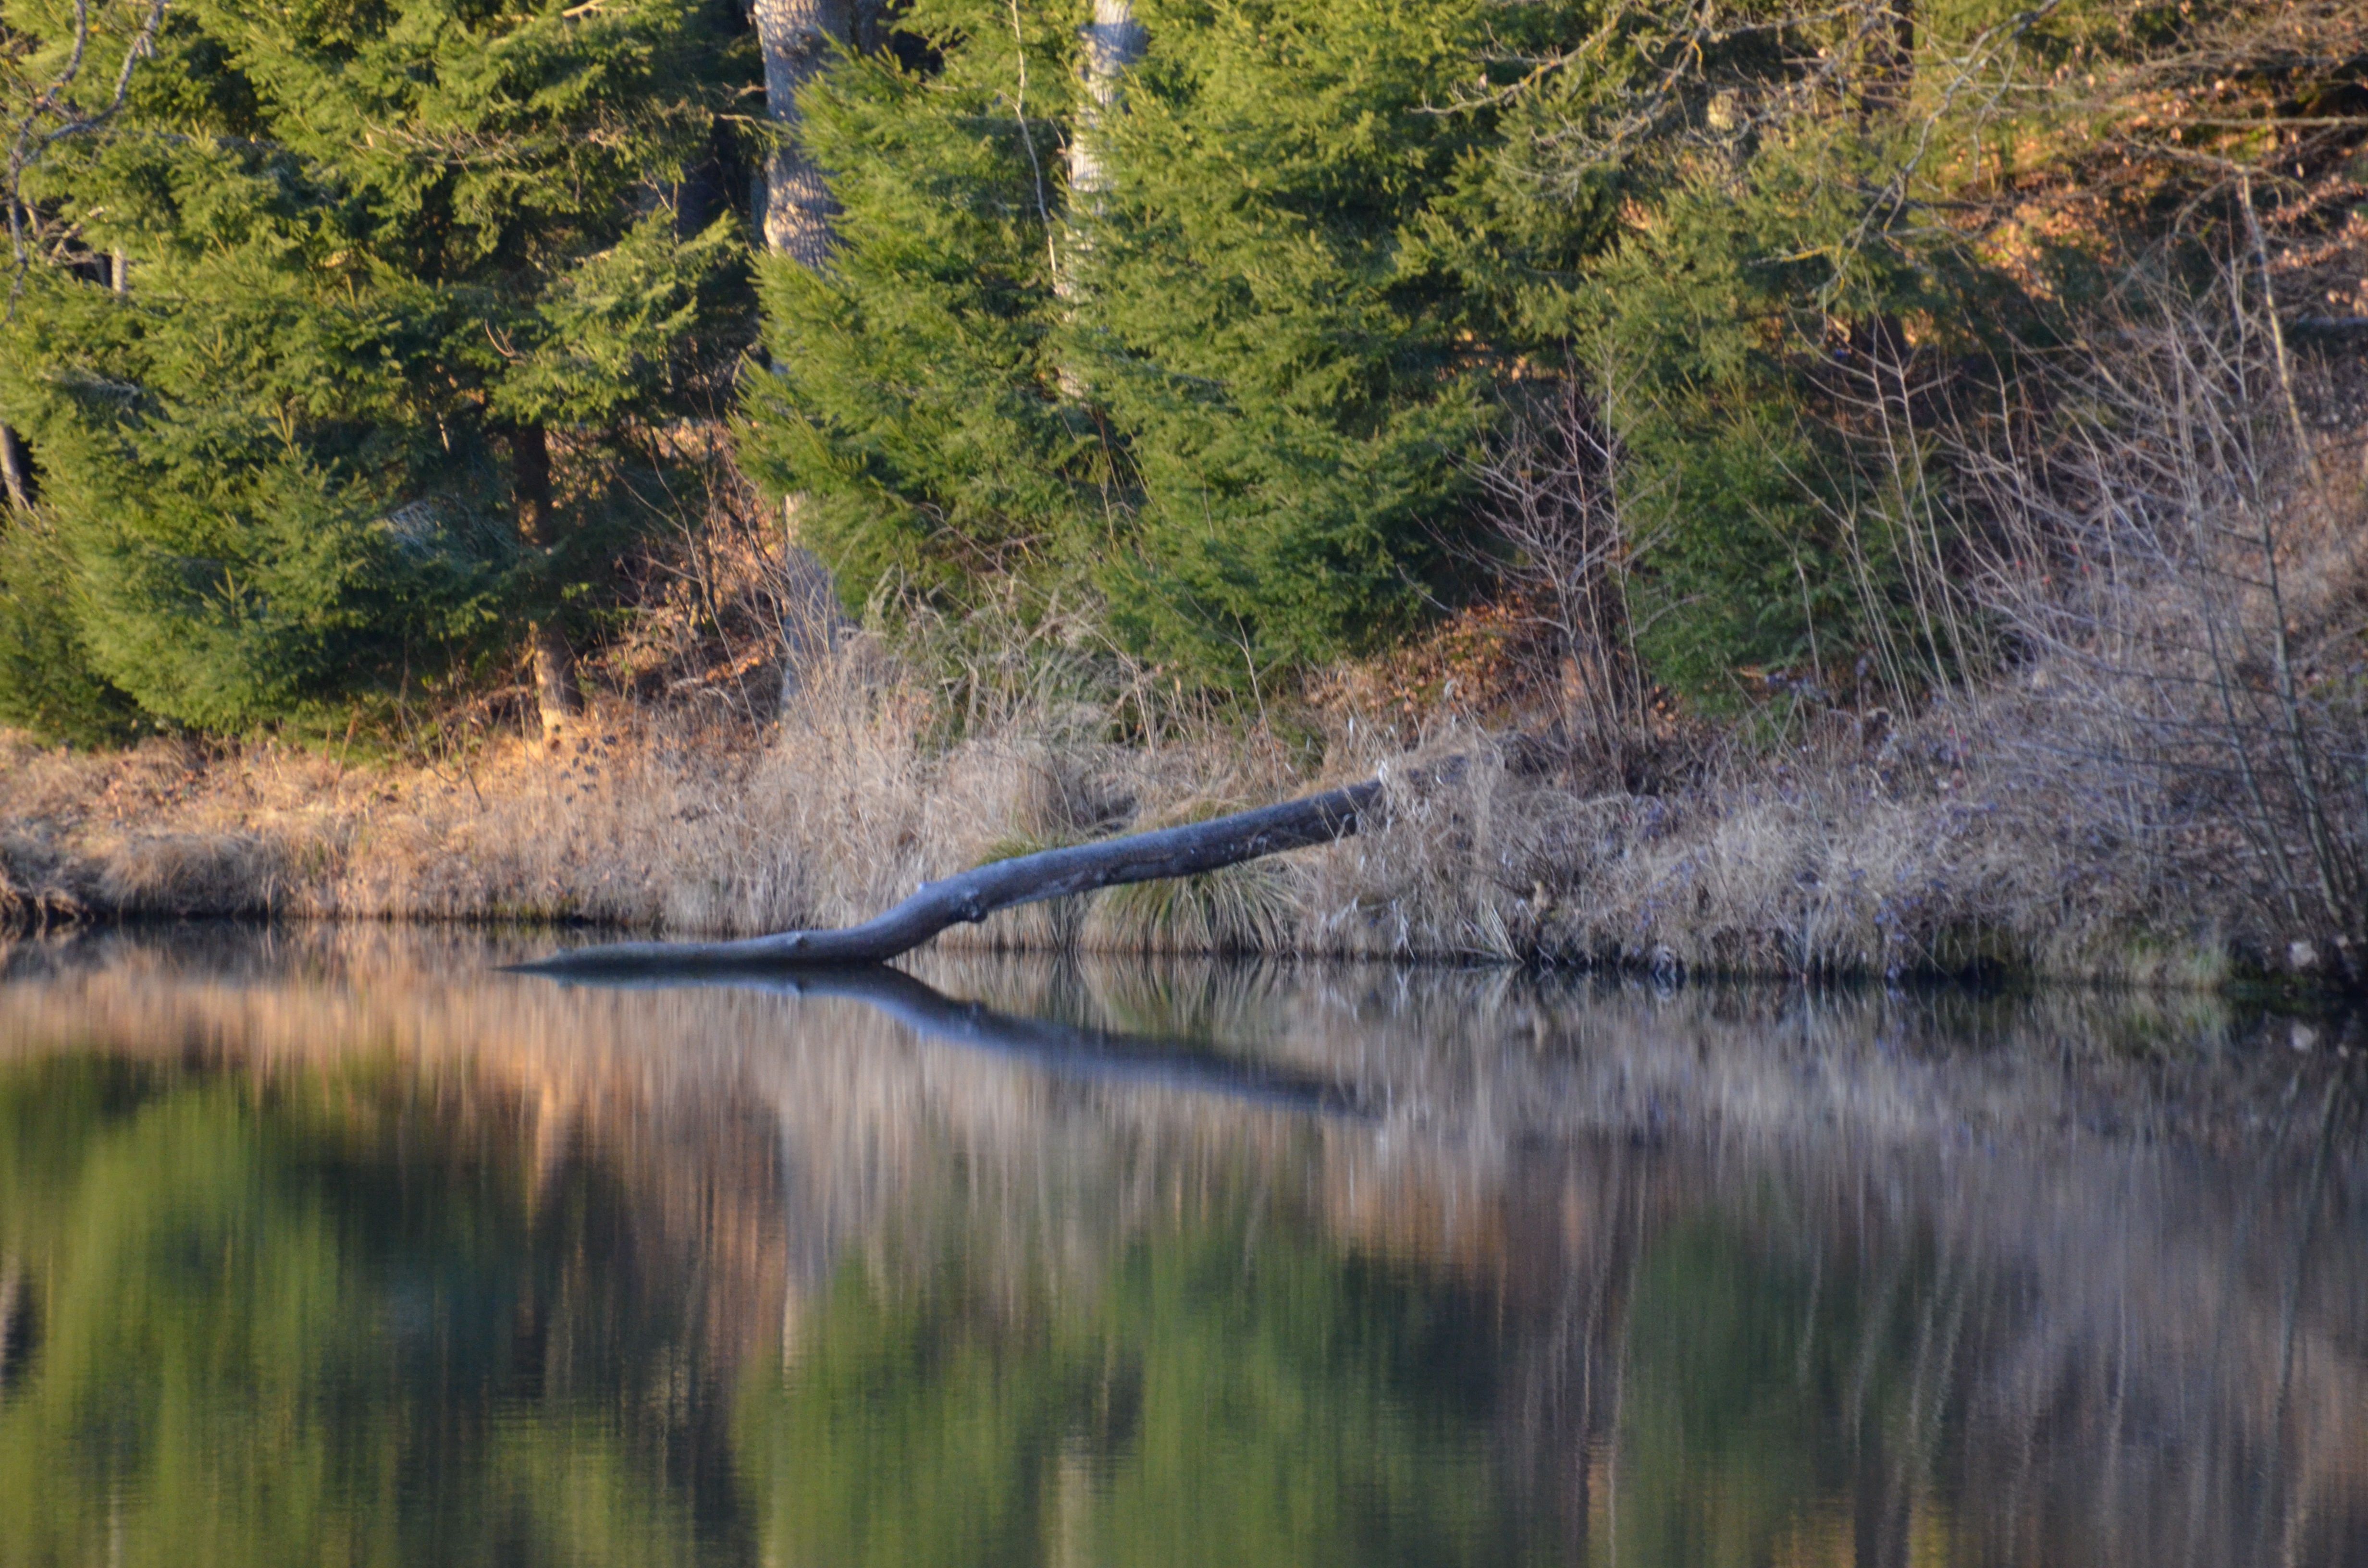
landscape, tree, water, nature, forest, grass, marsh, swamp, wilderness, plant, lake, river, summer, pond, wildlife, stream, spring, reflection, autumn, reservoir, waterway, body of water, art, holidays, wetland, bog, woodland, habitat, silent, ecosystem, water reflection, natural environment, geographical feature, woody plant